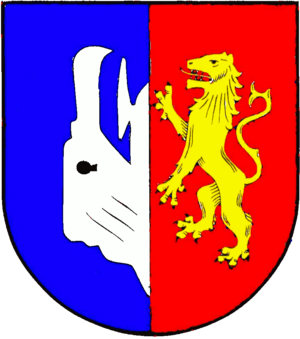
Bosau
Coat of arms of Bosau
Bosau er en by og kommune i det nordlige Tyskland, beliggende i Amt Großer Plöner See under Kreis Østholsten. Kreis Østholsten ligger i den østlige del af delstaten Slesvig-Holsten.